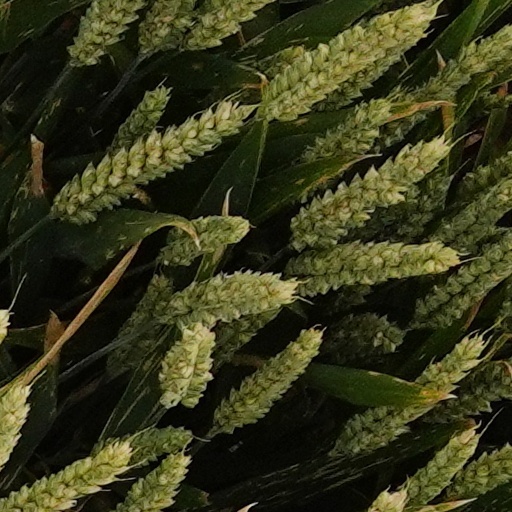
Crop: wheat